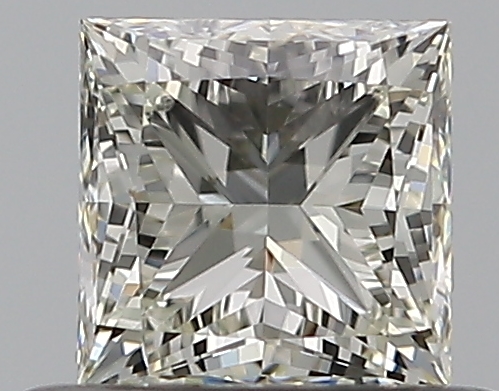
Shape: princess
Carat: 0.5
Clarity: VS1
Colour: K
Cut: EX
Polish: EX
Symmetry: VG
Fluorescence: N
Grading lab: GIA
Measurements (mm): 4.23 x 4.22 x 3.07